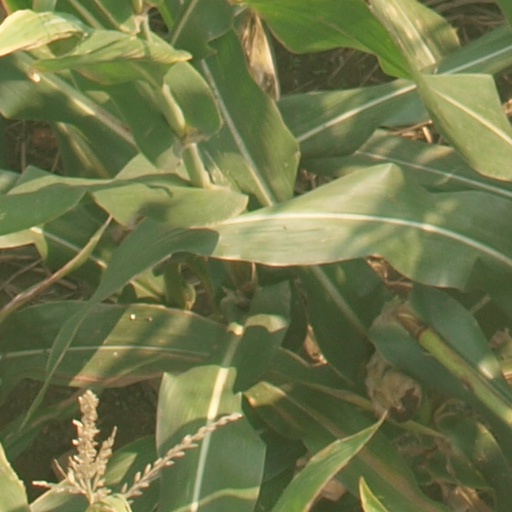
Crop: maize; corn